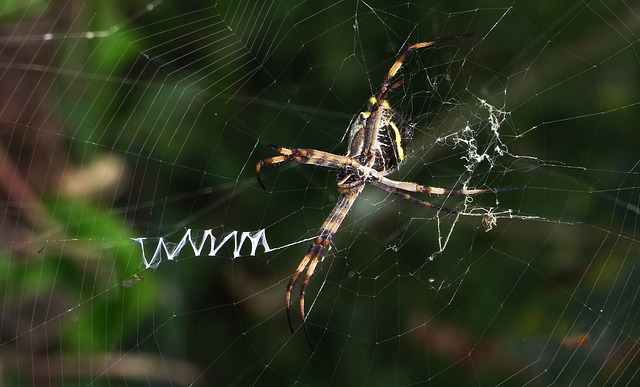
Label: spider